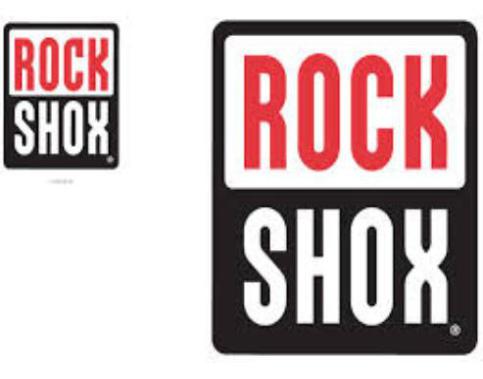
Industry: Transportation